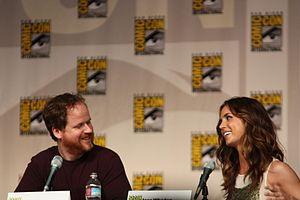
Joss Whedon est un producteur, réalisateur et scénariste américain né le 23 juin 1964 à New York. Il est le créateur des séries télévisées Buffy contre les vampires, Angel, Firefly, Dollhouse et Marvel : Les Agents du SHIELD, et a fondé la société Mutant Enemy. Il est également le réalisateur des films Avengers et Avengers : L'Ère d'Ultron, qui font tous deux partie des dix plus grands succès commerciaux de l'histoire du cinéma, ainsi que le scénariste de plusieurs comics.